Carlos Menem

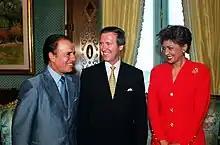
Menem meeting with U.S Secretary of Defense William Cohen at the Casa Rosada on 15 November 1999

Menem also settled all remaining border issues with Chile. The Lago del Desierto dispute had an international arbitration, favourable to Argentina. The only exception was the dispute over the Southern Patagonian Ice Field, which is still open.